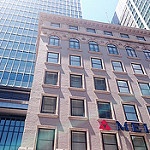
Scene: Outdoor